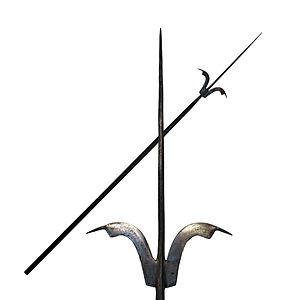
Une corsèque, fin XVIe - début XVIIe siècle. Longueur totale
La corsèque est une arme d'hast européenne, utilisée principalement en Italie et en France entre le XVᵉ et le XVIIᵉ siècle popularisée par les mercenaires corses au service des états italiens et du Royaume de France. Sa forme générale est celle d'une lance, dont la lame est complétée par des pointes latérales.